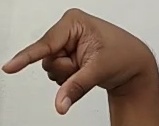
ASL sign: Q